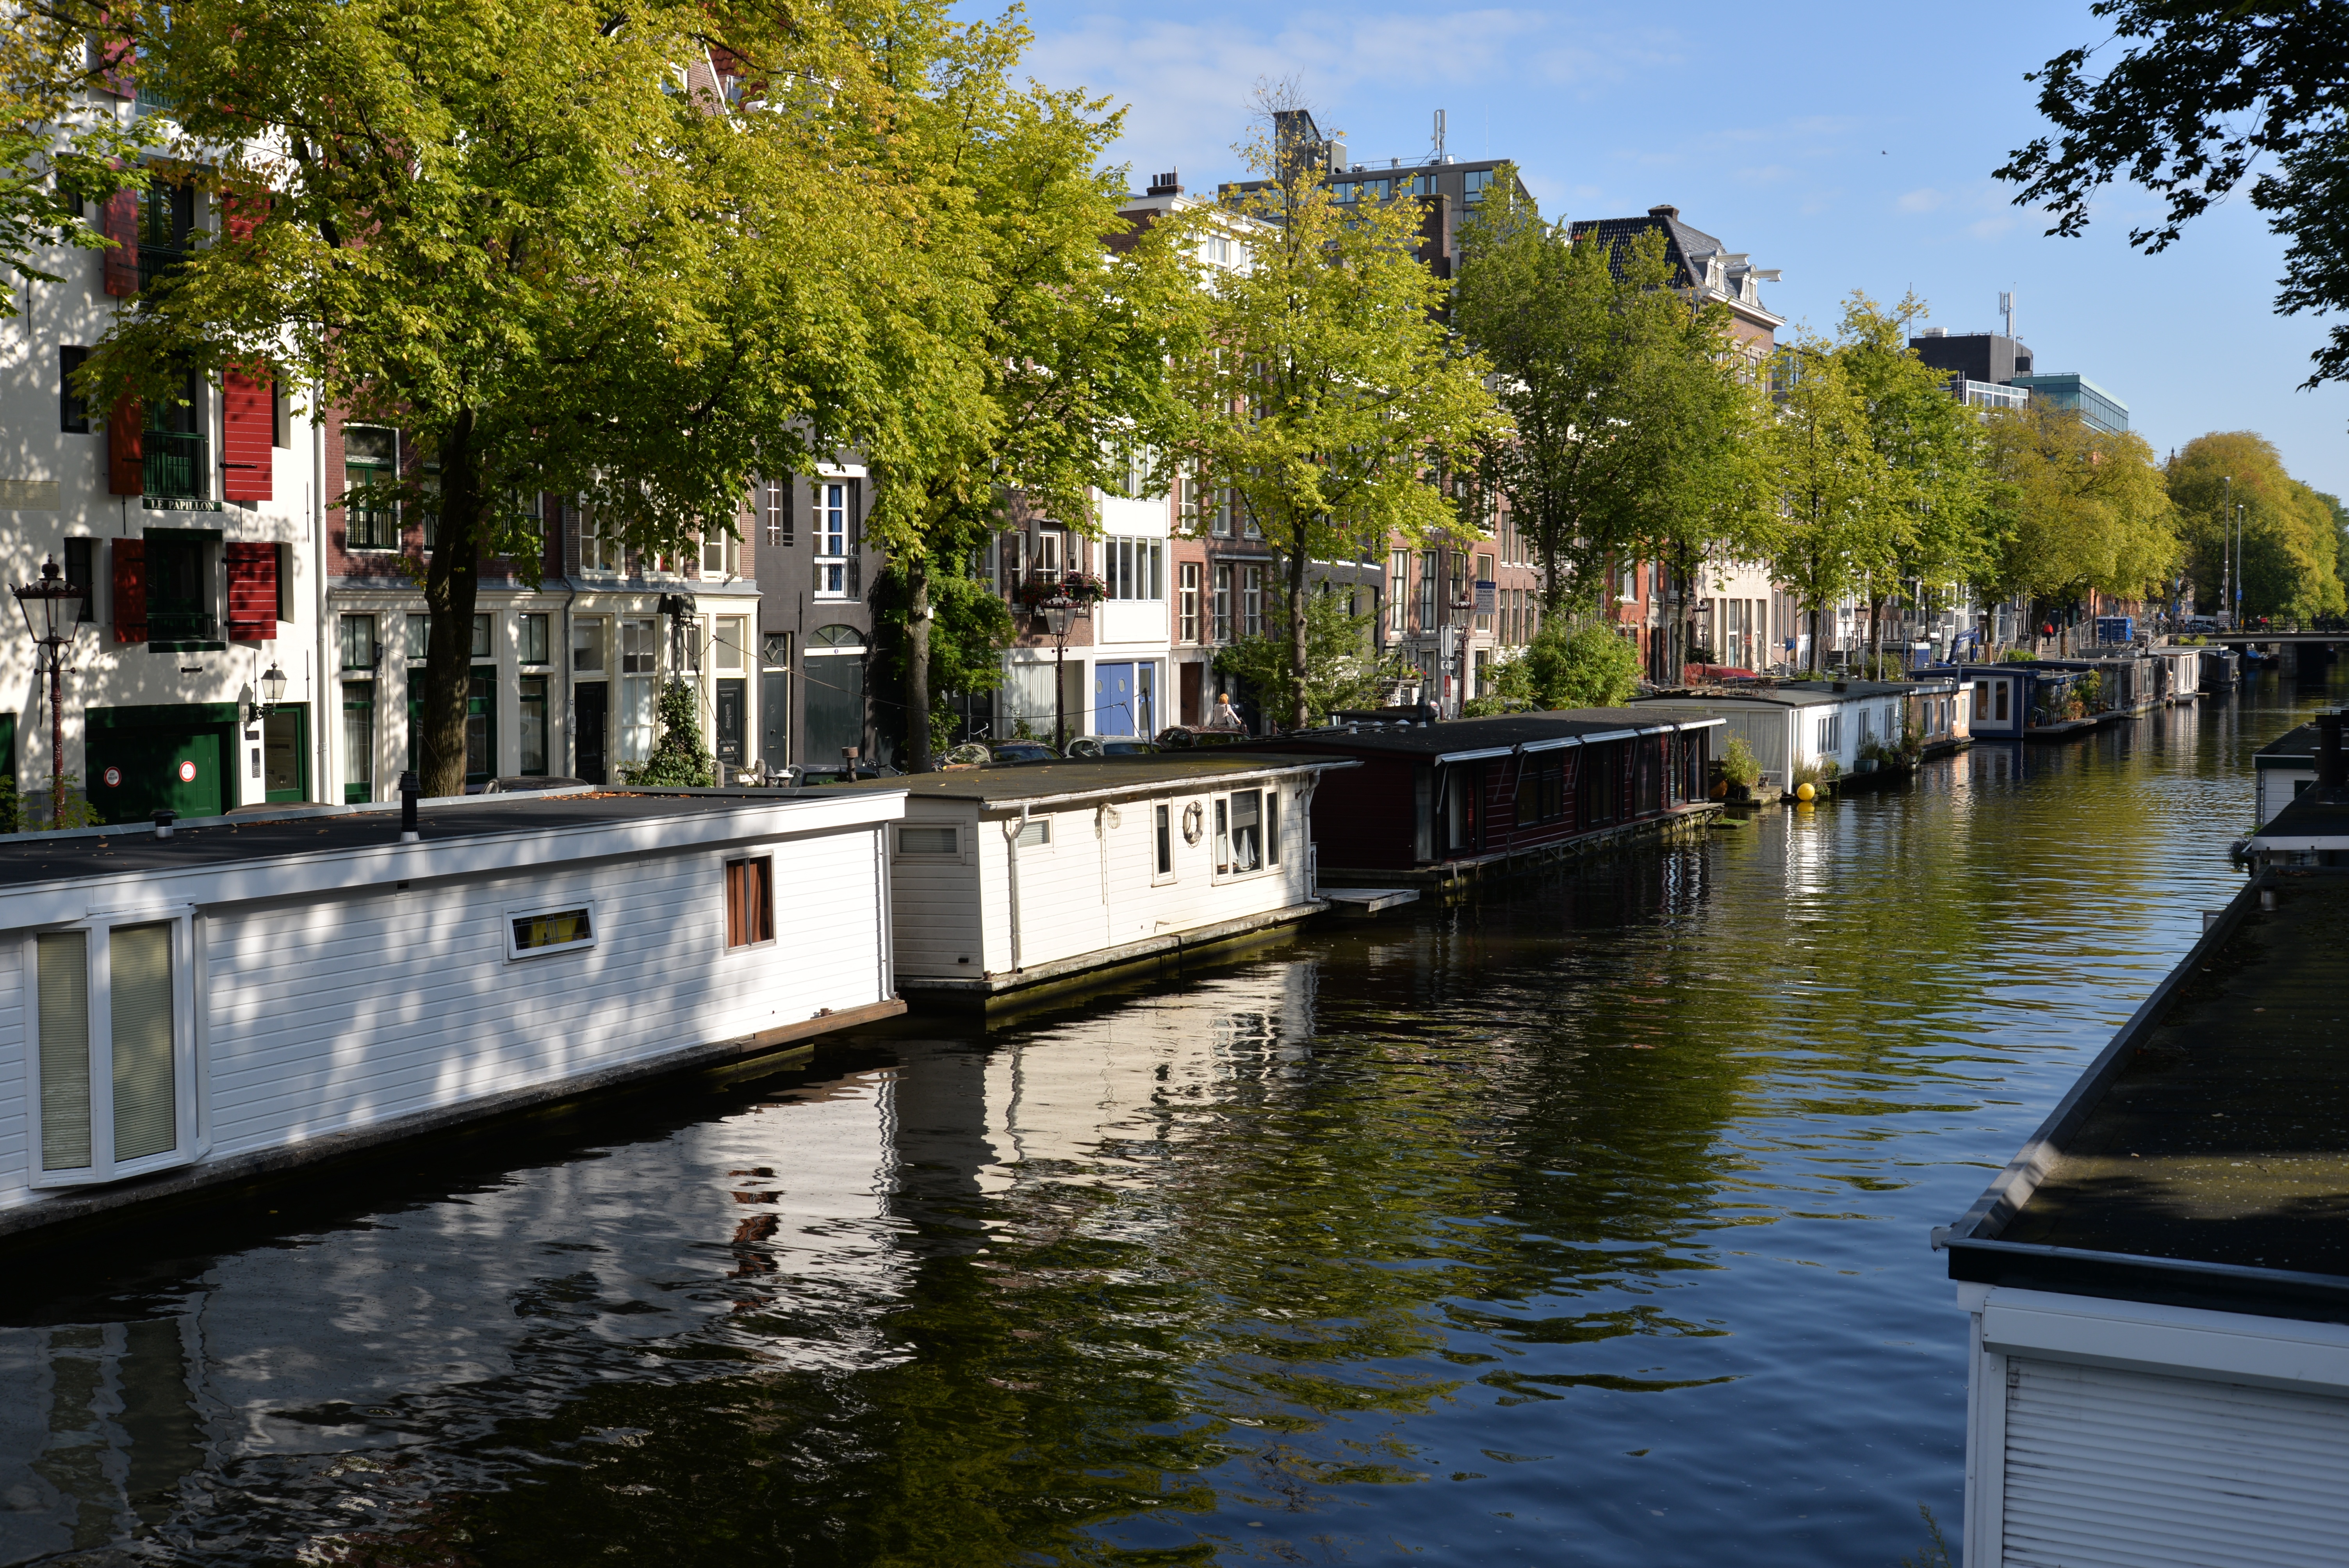
water, dock, light, river, canal, europe, reflection, vehicle, waterway, body of water, amsterdam, channel, landform, houseboat